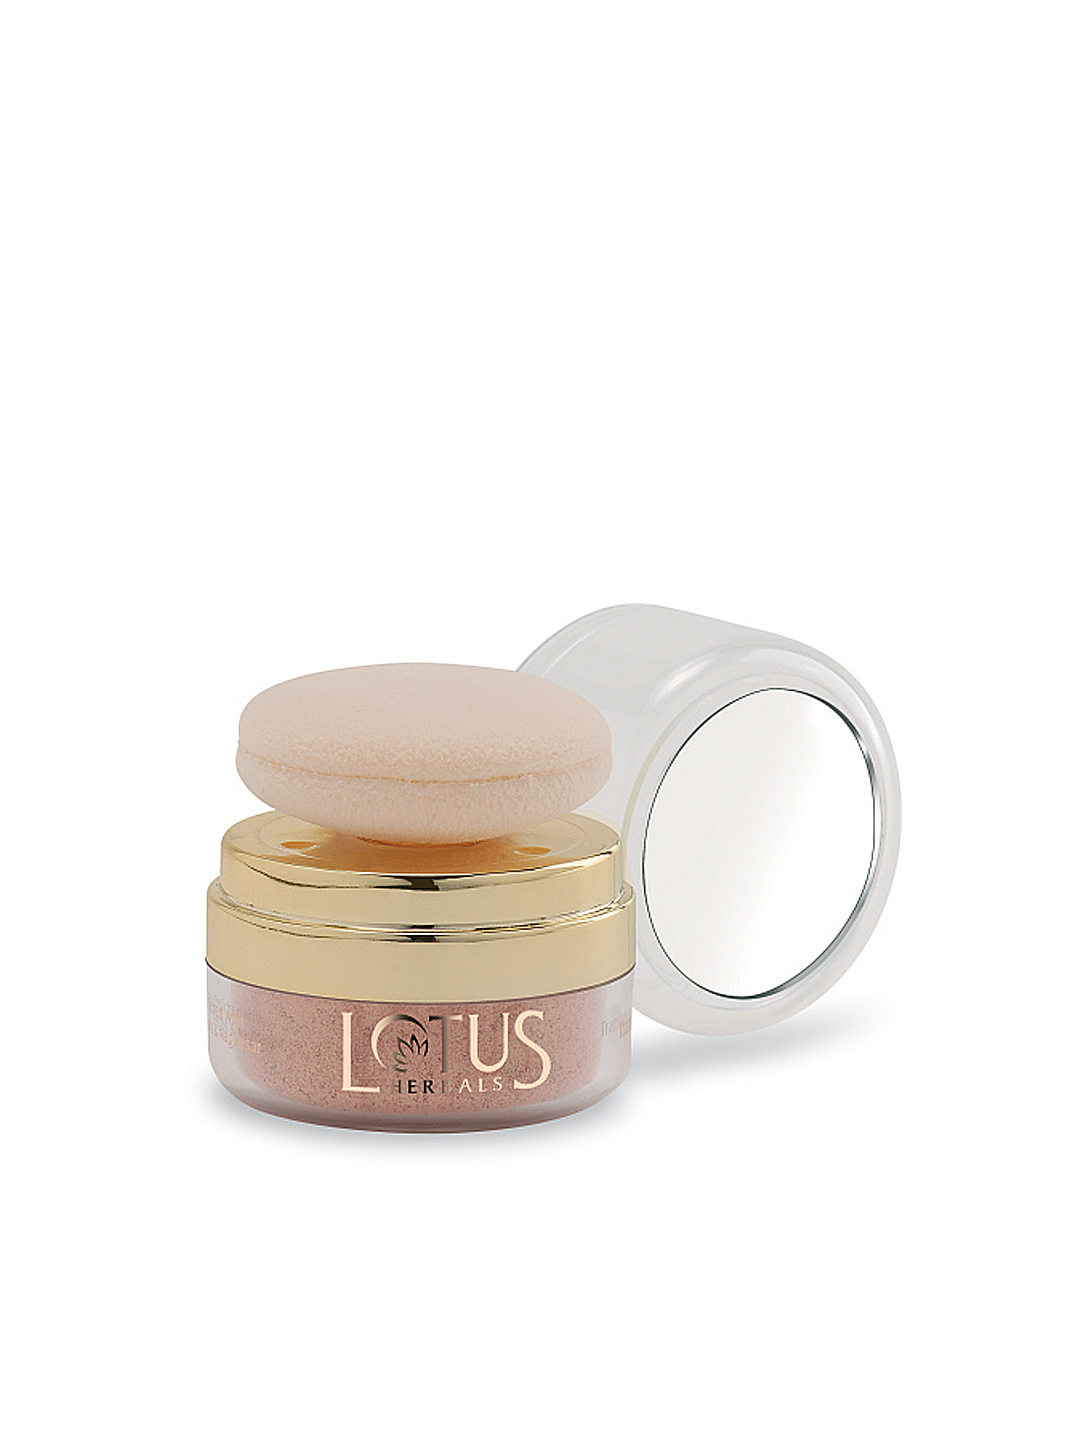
Lotus Herbals Natural Blend Translucent Rouge Lustre Compact Powder 840
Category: Personal Care / Makeup / Compact
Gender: Women
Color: Peach
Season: Spring 2017
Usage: NA